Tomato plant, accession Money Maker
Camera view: vertical (180 deg); turntable rotation: 180 degrees
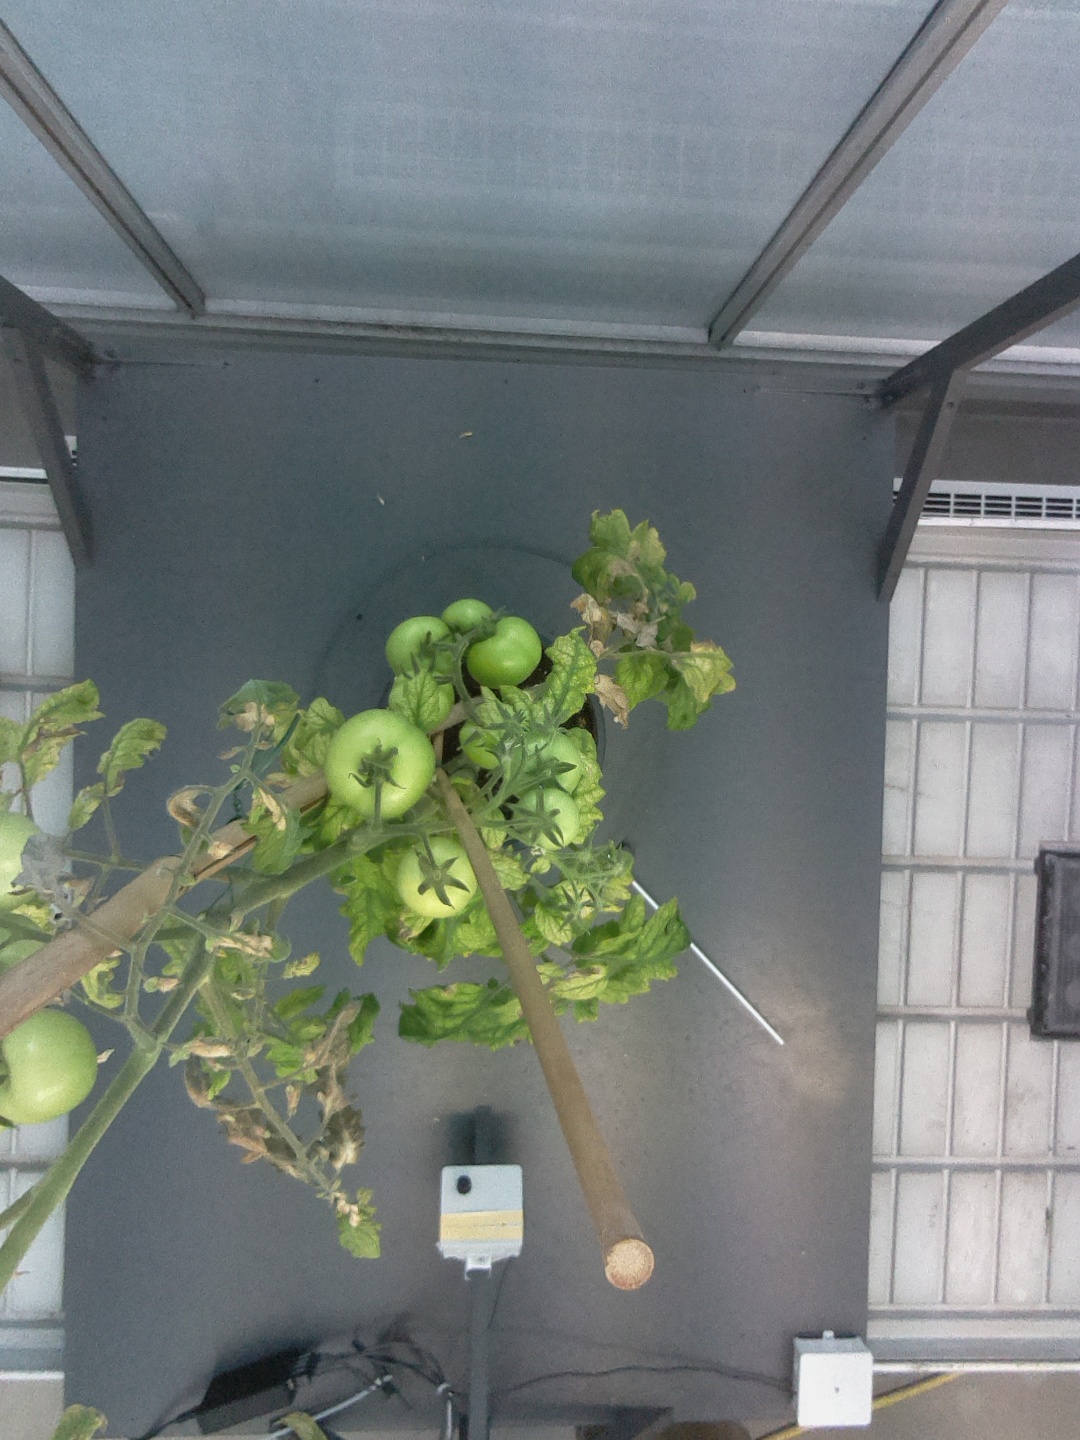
BBCH growth stage 79: 90% -100% of final fruit size